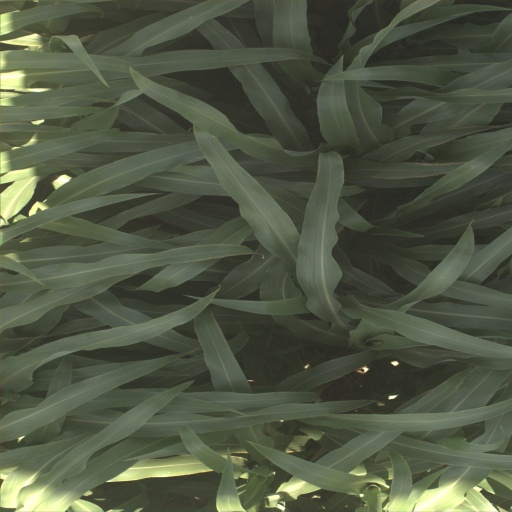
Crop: sorghum